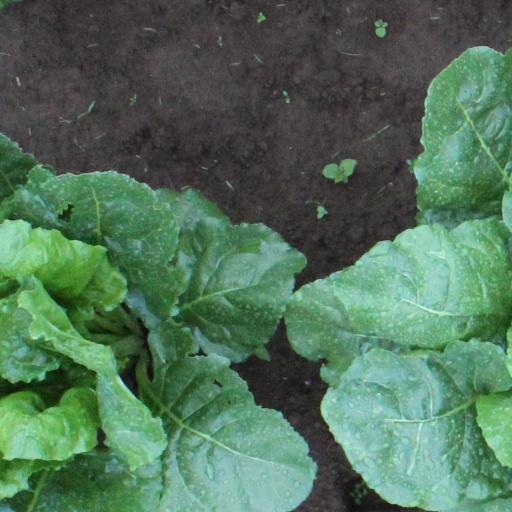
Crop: sugar beet